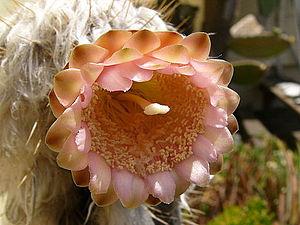
Pilosocereus leucocephalus est une espèce de cactus.